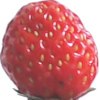
Label: strawberry